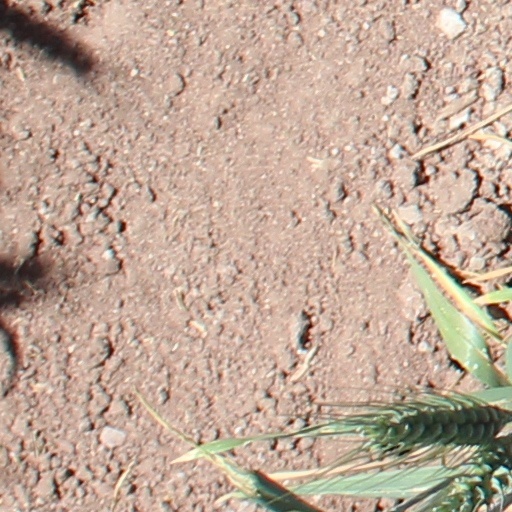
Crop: wheat